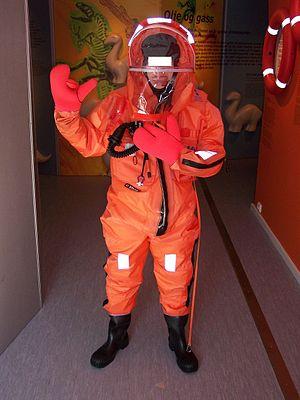
La combinaison d'immersion ou combinaison de survie est un engin de sauvetage individuel permettant de se préserver de l'hypothermie tout en procurant une flottabilité sur le dos.
La notion de « sécurité » désigne avec ambiguïté à la fois :
Les dispositifs rétroréfléchissants sont des systèmes passifs, destinés à signaler dans la nuit ou l'obscurité une personne, un objet ou une zone à risque qui s'appuient sur l'application du système optique appelé catadioptre.